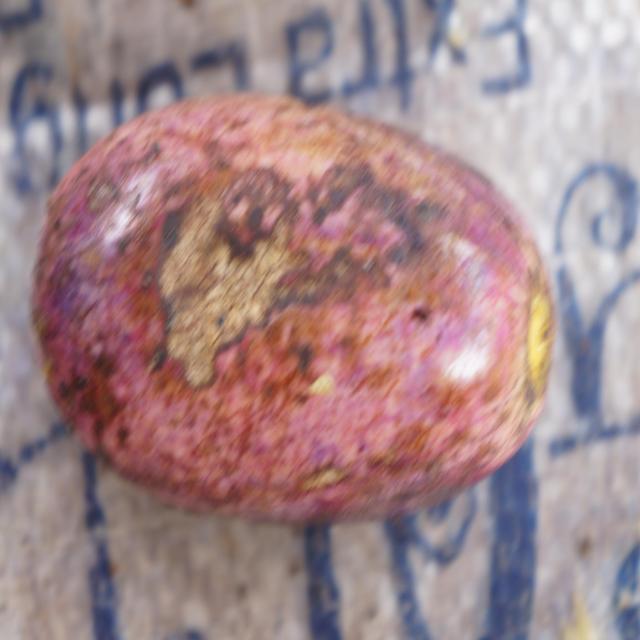
Plum grade: spotted